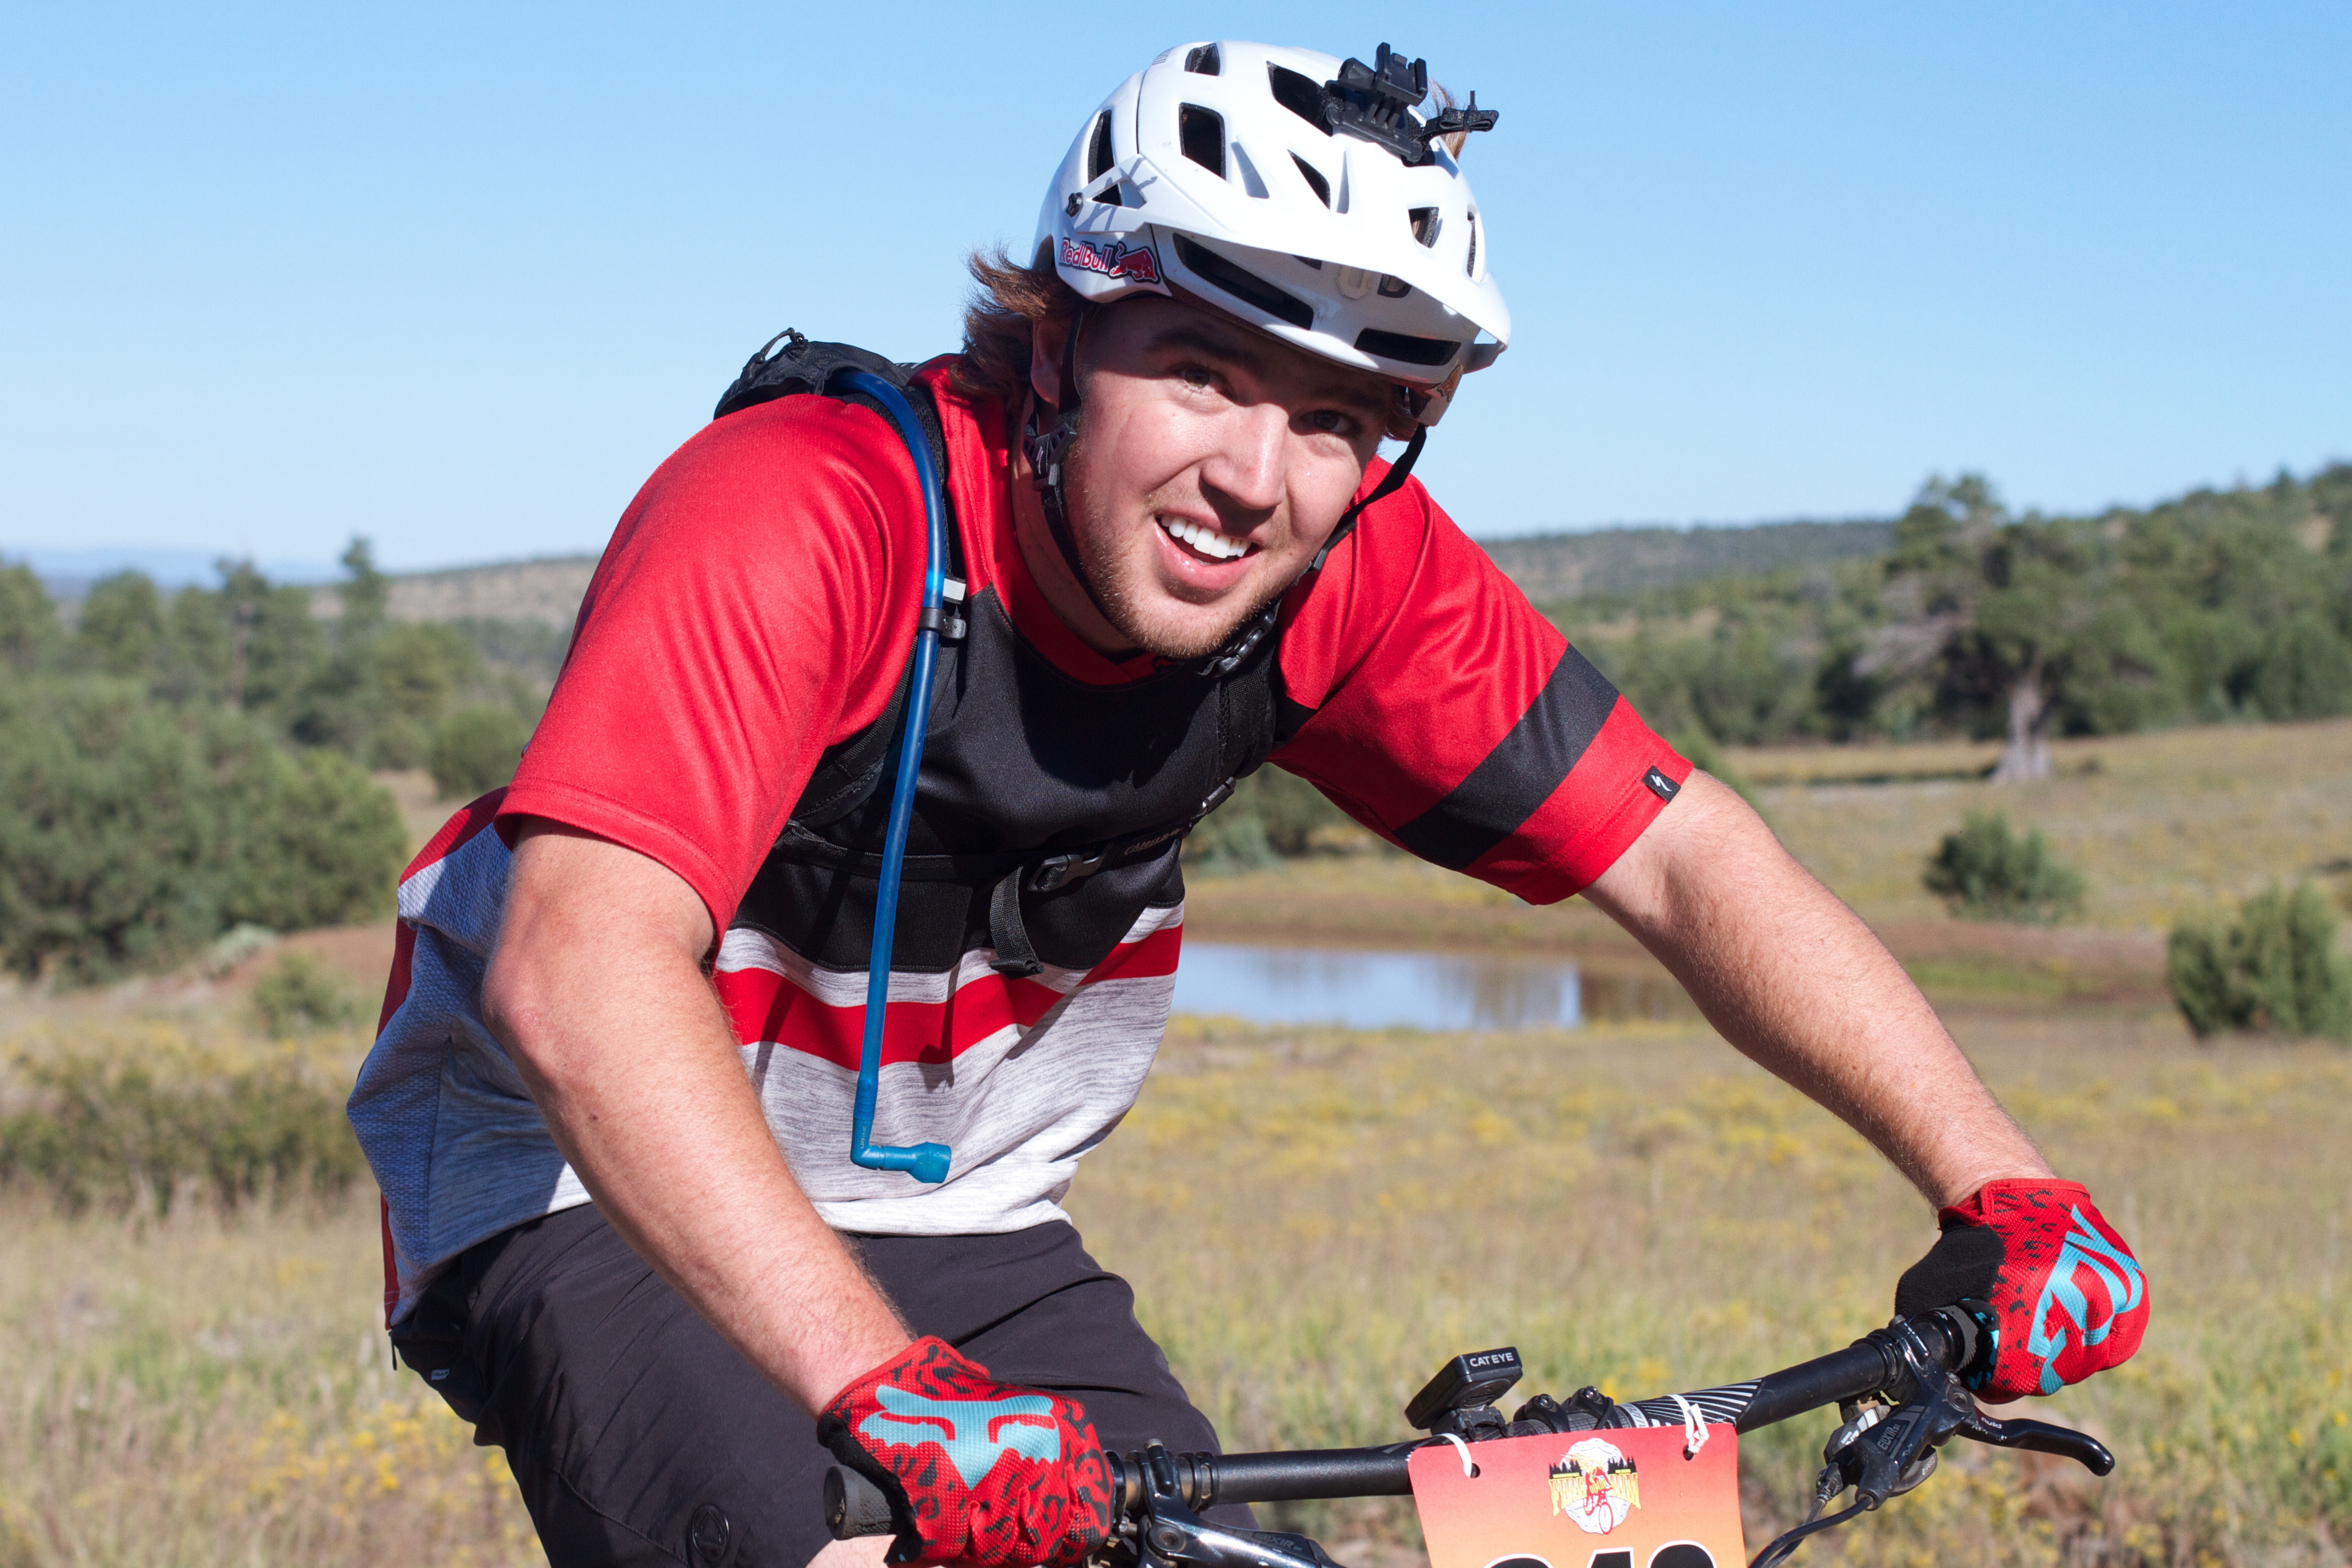
bicycle, vehicle, extreme sport, sports equipment, mountain bike, cycling, race, sports, footwear, fotr, freeride, mountain biking, road cycling, cycle sport, cyclo cross, bicycle racing